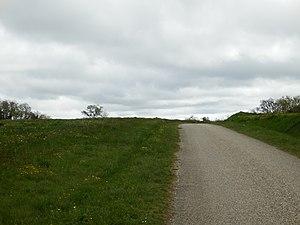
Saint-Benoît est une commune française, située dans le département de l'Aude en région Occitanie. Ses habitants sont appelés les Bénédiétins.